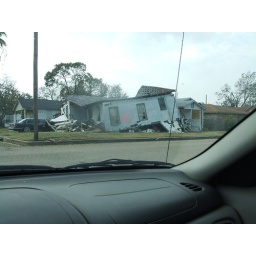
Collapsed house (near 57th St.). Homes in this area were almost entirely under water -- only the roofs were visible.